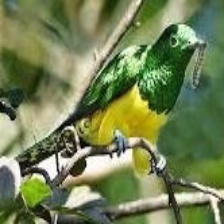
Species: AFRICAN EMERALD CUCKOO
Scientific name: CHRYSOCOCCYX CUPREUS